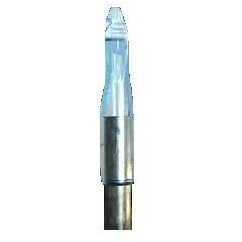
Beiter Out (Over) Nock
The Beiter Out-Nock has been mainly designed for Carbon arrows and is available exclusively in the Beiter Asymmetric shape. Beiter Out-Nocks are made with high precision and low tolerances as with all Beiter nocks. Price per nock.
Brand: Beiter
Category: Sporting Goods > Outdoor Recreation > Hunting & Shooting > Archery > Arrow Parts & Accessories > Arrow Nocks > Fit-Over Arrow Nocks